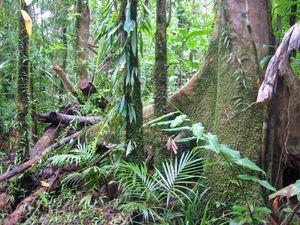
Les forêts décidues humides tropicales et subtropicales constituent un biome des zones intertropicales caractérisé par une formation végétale arborée haute et dense ainsi qu'un climat chaud et très humide.
Le tropiques humides du Queensland est un ensemble de neuf parcs nationaux ainsi que de plus de sept cents autres parcs classés au patrimoine mondial de l'humanité.
Cet article recense les sites inscrits au patrimoine mondial en Australie.